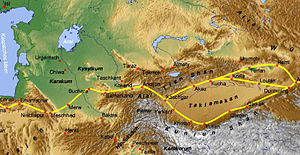
Karakum
Centralasien med Silkevejen og Karakum-ørkenen.
Karakum, også skrevet Kara-Kum og Gara Gum er en ørken i Centralasien. Karakum har et areal på 400 000 km².